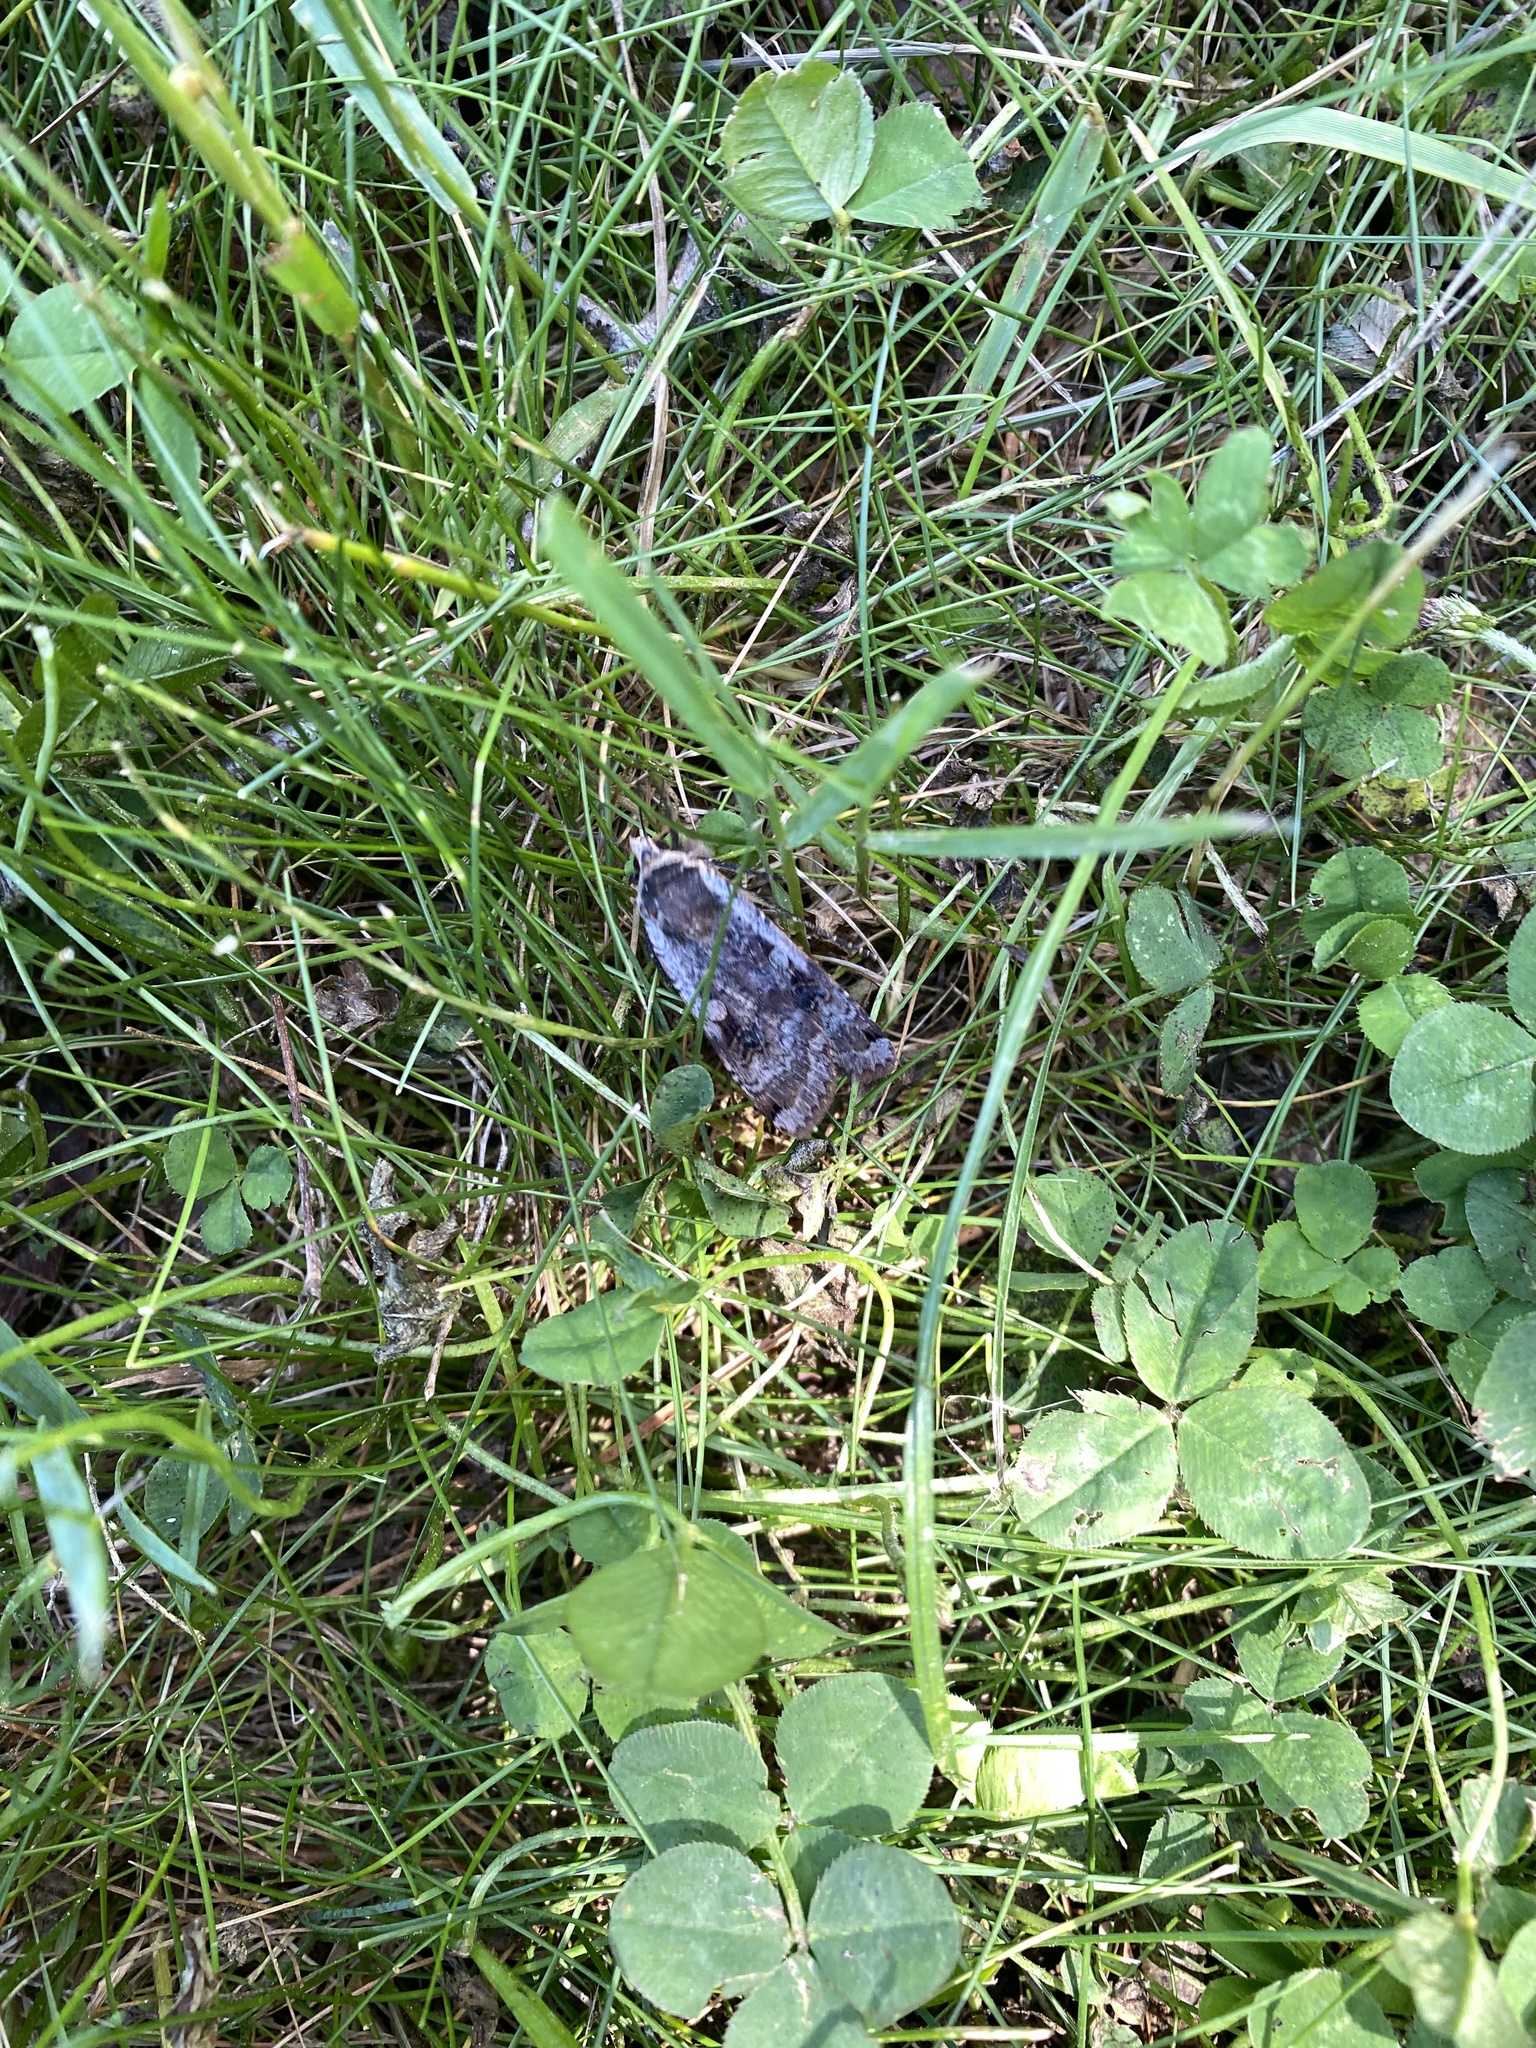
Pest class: cutworms